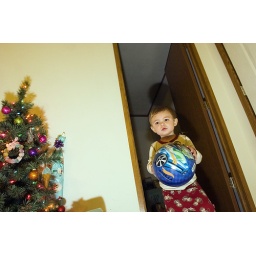
Brody plays with a ball at his house in Urbana, Ill., Friday, Nov. 23, 2007.